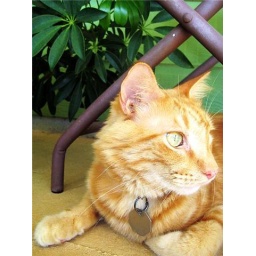
caught the cats green eyes with the green plant and paint in the background